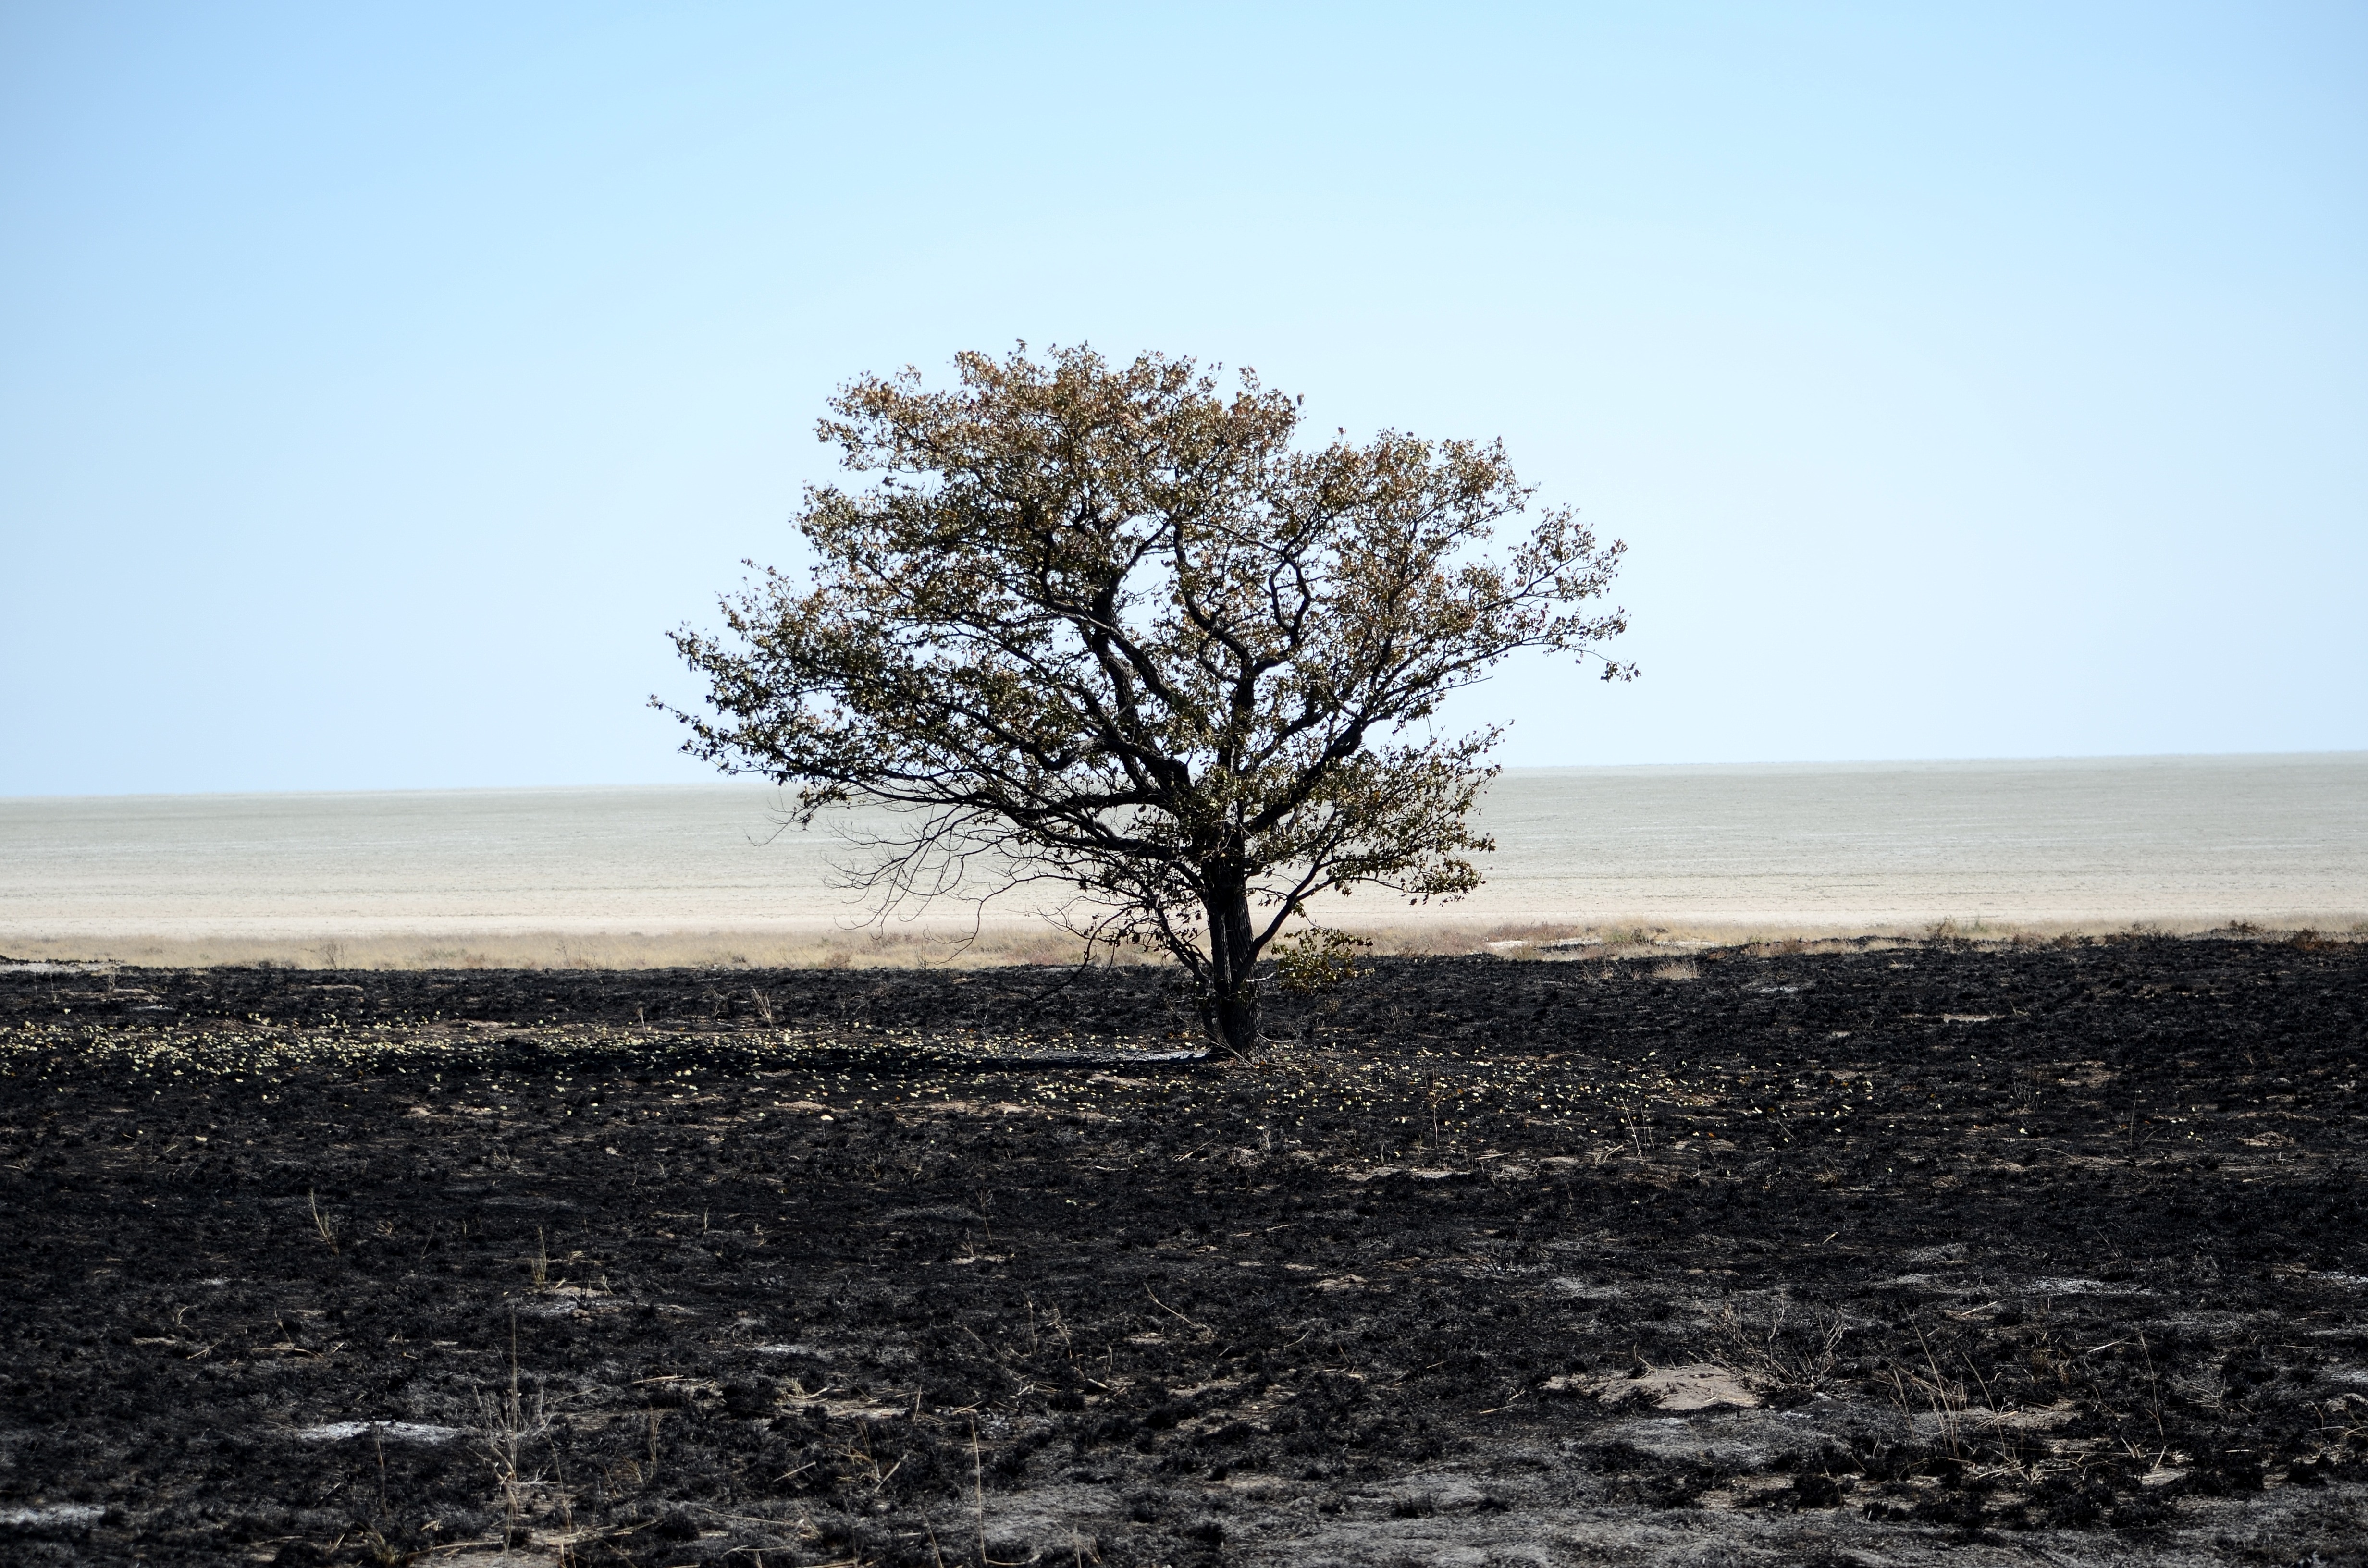
beach, landscape, sea, coast, tree, water, nature, grass, sand, rock, ocean, horizon, cloud, plant, sky, warm, sunlight, morning, leaf, desert, shore, wind, dry, wildlife, rural, distance, africa, contrast, endless, blue, black, death, season, heat, burn, brand, loneliness, wide, safari, burned, drought, namibia, deadvlei, natural environment, atmospheric phenomenon, woody plant, dead vlei, clay pan